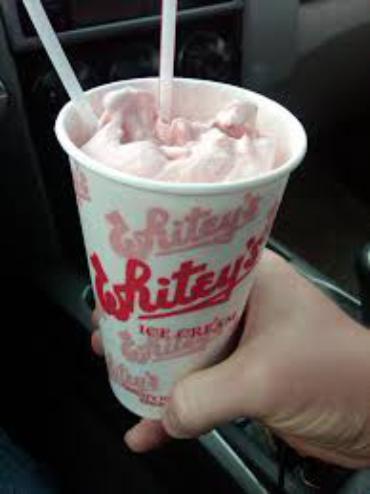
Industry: Food